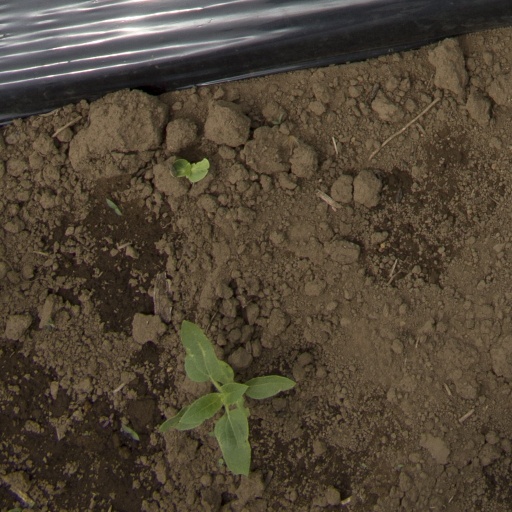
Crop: Jerusalem artichoke